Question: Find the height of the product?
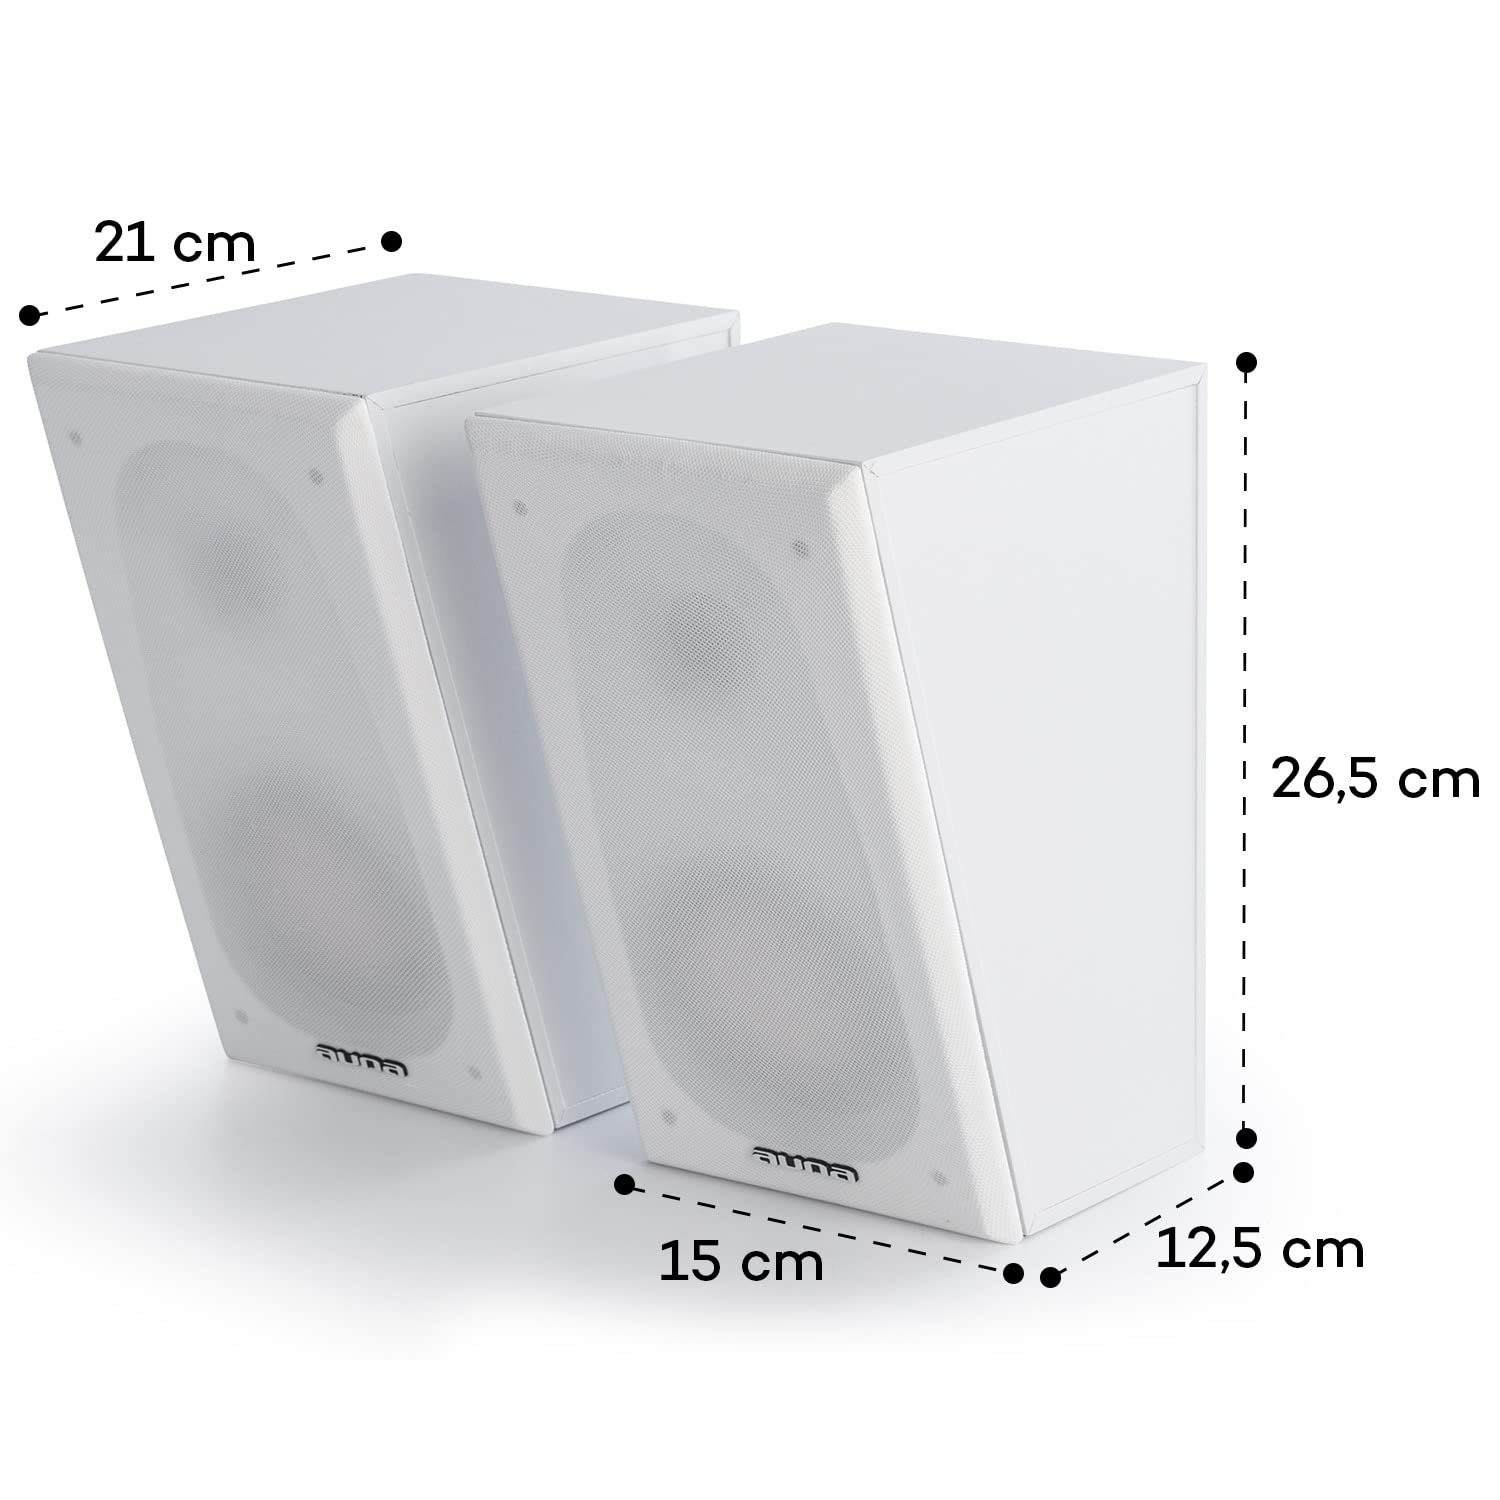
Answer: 26.5 centimetre